Yoshidaguchi Station

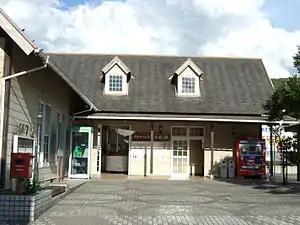
Entrance to Yoshidaguchi Station in August 2008

is a passenger railway station located in the city of Akitakata, Hiroshima Prefecture, Japan. It is operated by the West Japan Railway Company (JR West).